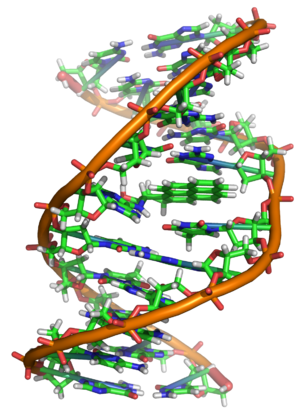
DNA / Kemiske modifikationer og ændret DNA-pakning / Beskadigelse
Et kovalent addukt mellem en metabolsk aktiveret form af benzo[a]pyren – det store mutagen i tobaksrøg – og DNA.[75]
Deoxyribonukleinsyre er et molekyle, som bærer på de fleste af de genetiske instruktioner, der bruges ved vækst, udvikling, funktion og reproduktion af alle kendte levende organismer og mange vira. DNA og RNA er nukleinsyrer, som sammen med proteiner, lipider og komplekse kulhydrater udgør de fire store typer makromolekyler, der er essentielle for alle kendte former for liv.